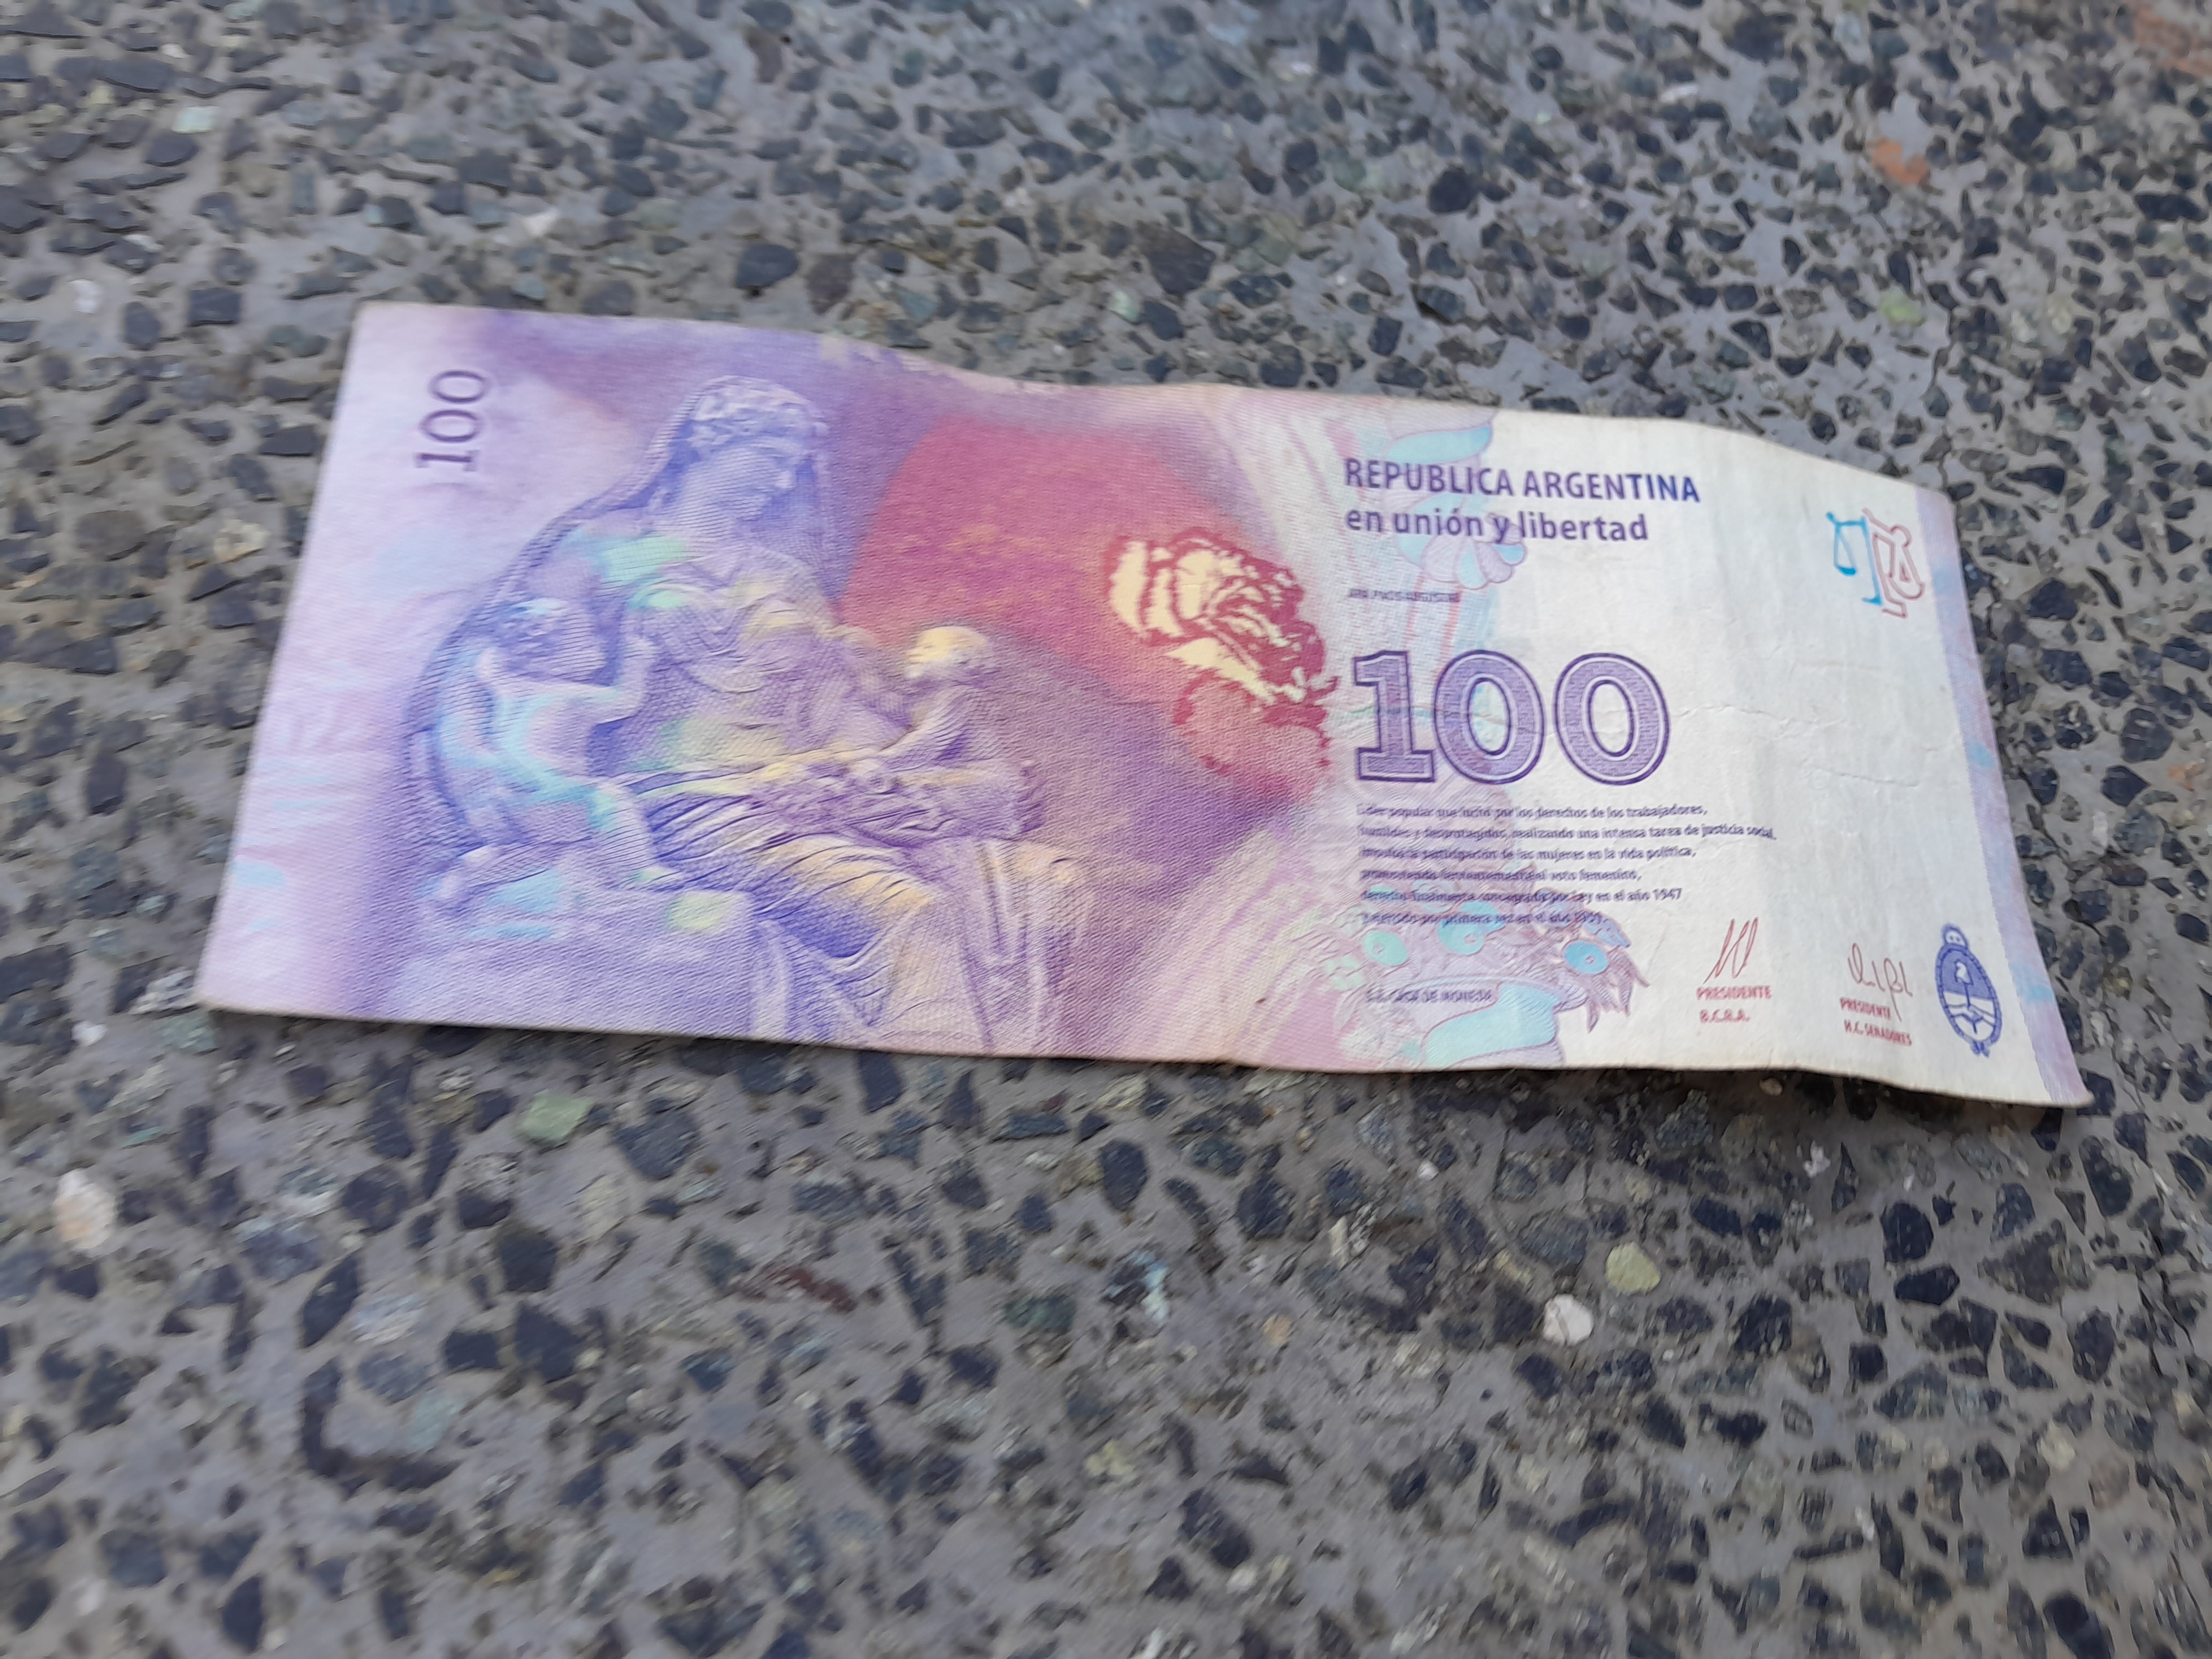
Denominación: 100